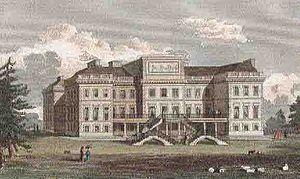
1680 :